Bligny, Aube

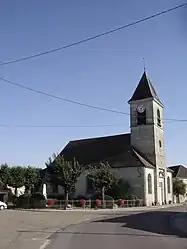
The church in Bligny

Bligny is a commune in the Aube department in north-central France.